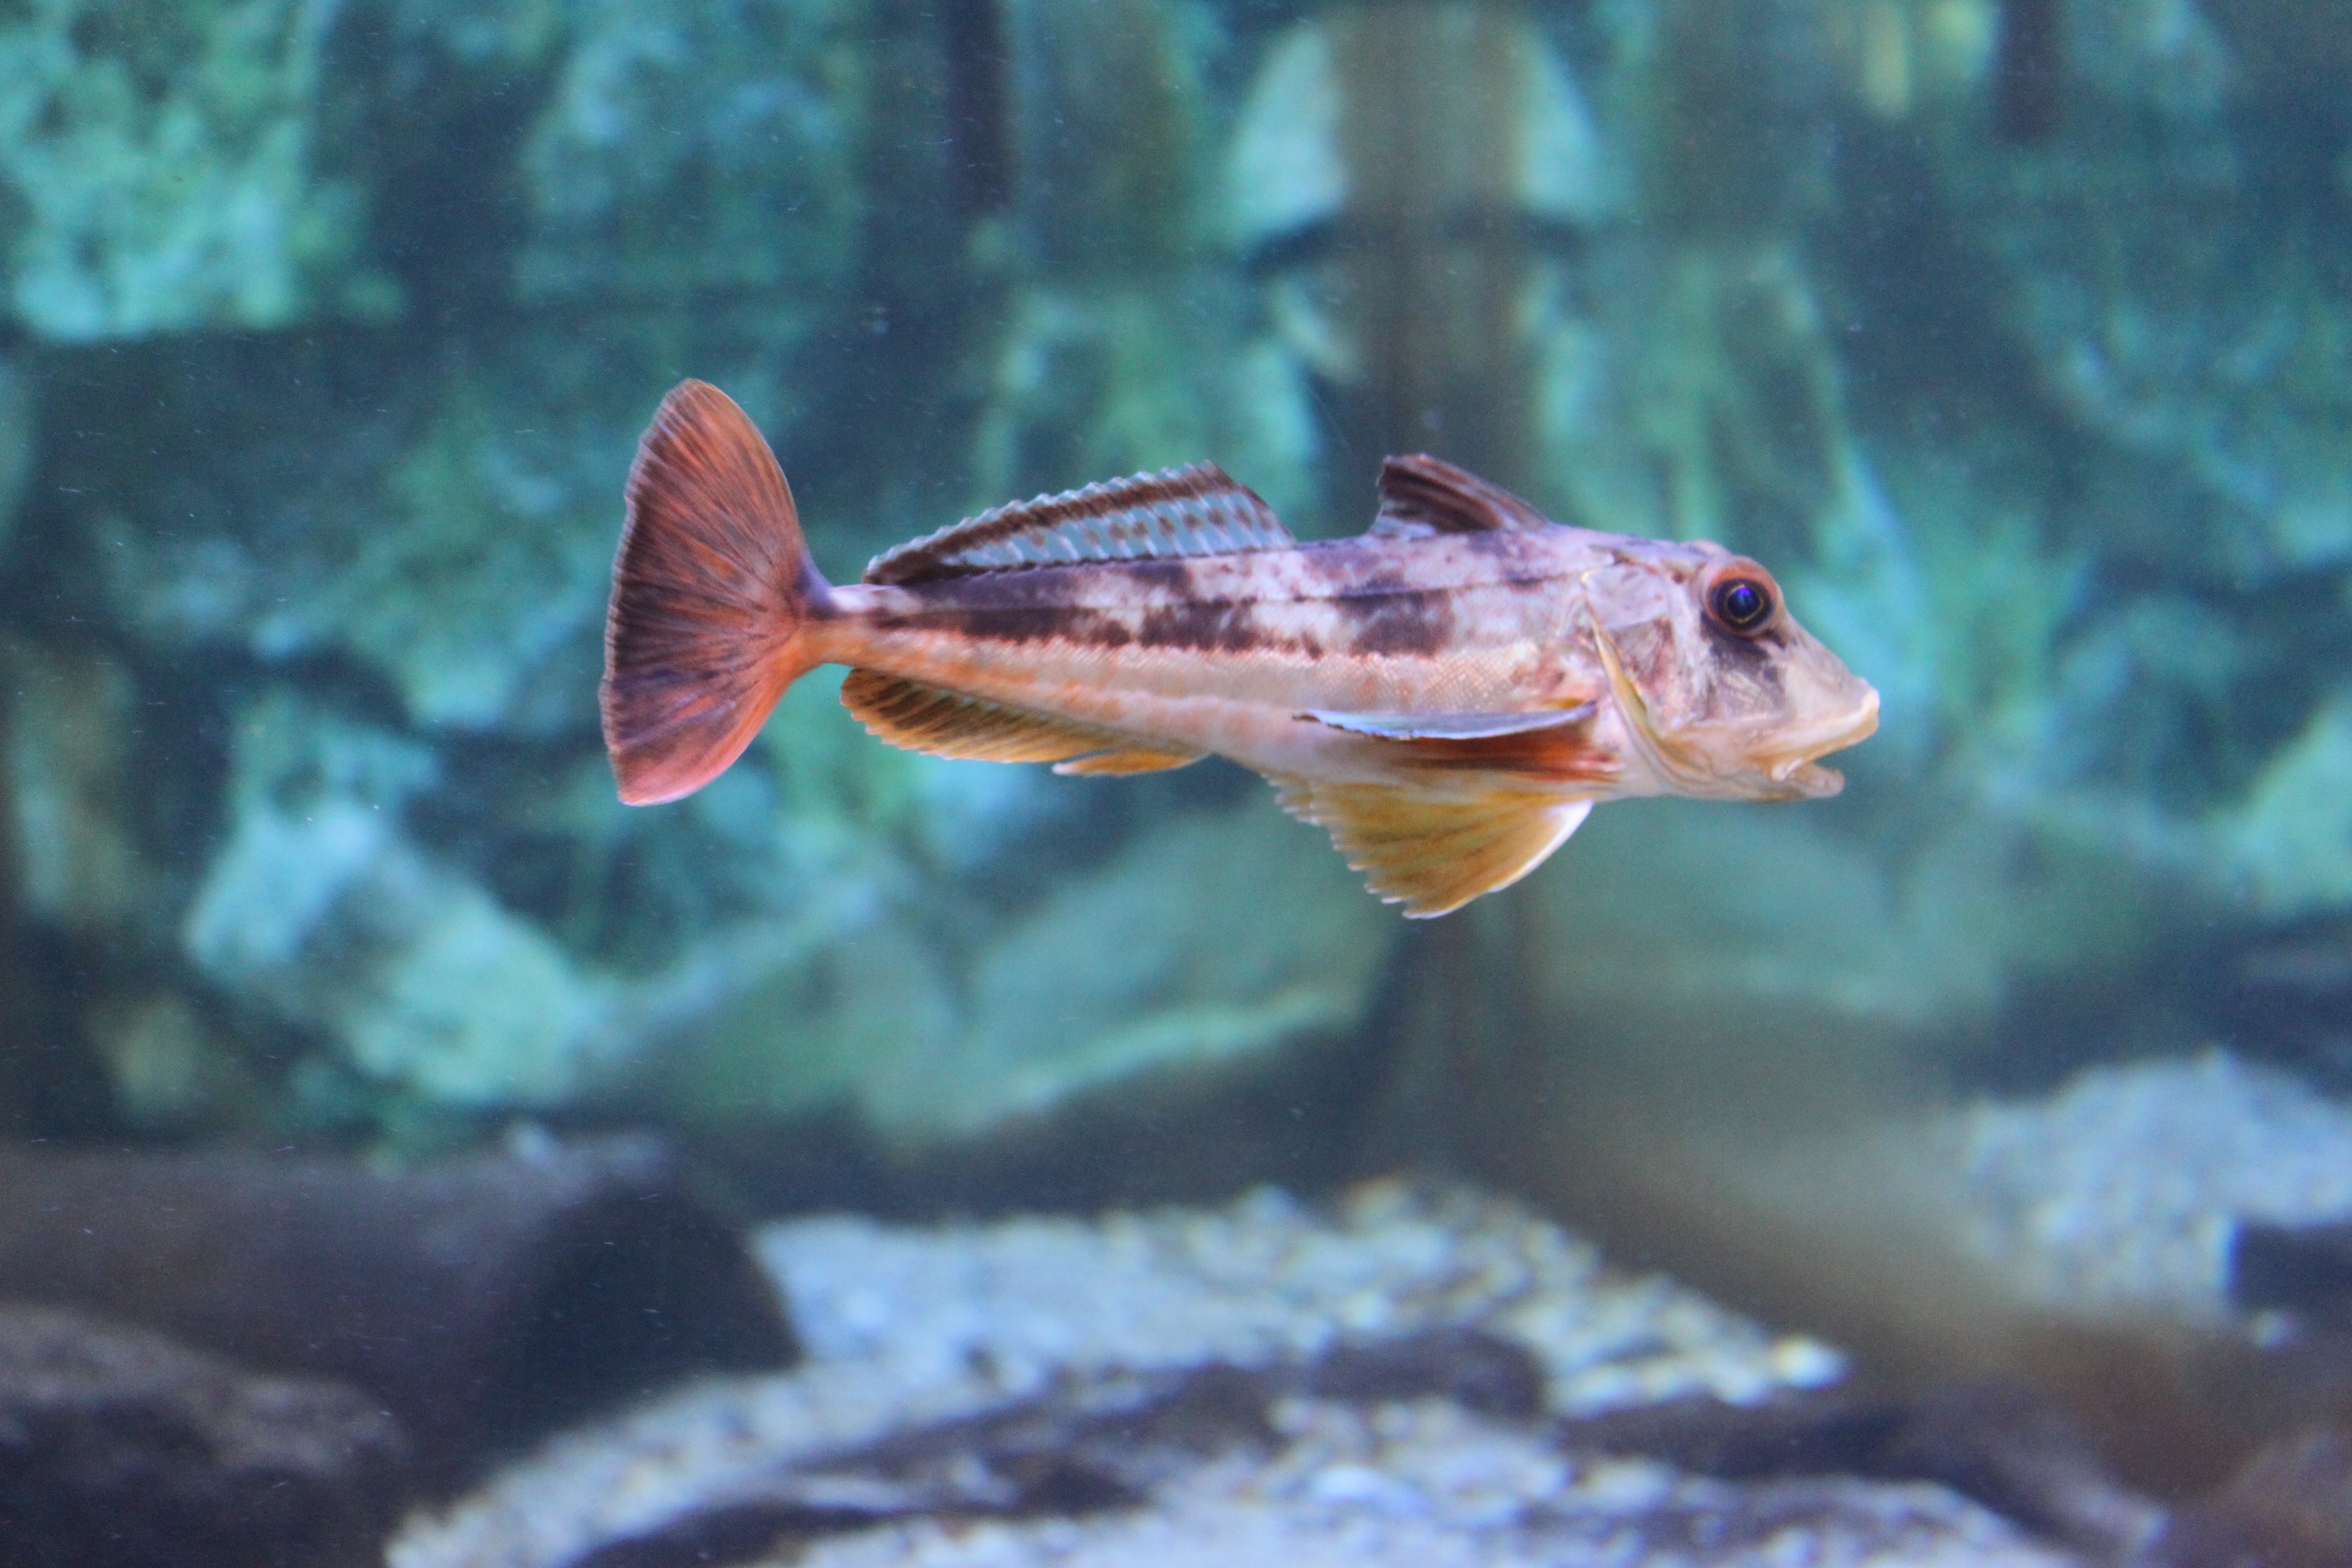
sea, water, ocean, animal, underwater, swim, color, biology, fish, fauna, aquarium, vertebrate, exotic, maritime, marine biology